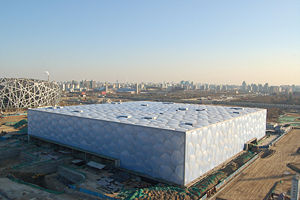
Danmark ved sommer-PL 2008 / Svømning
Danmark deltog med 39 atleter i 10 sportsgrene ved sommer-PL 2008 i Beijing 6. til 17. september.